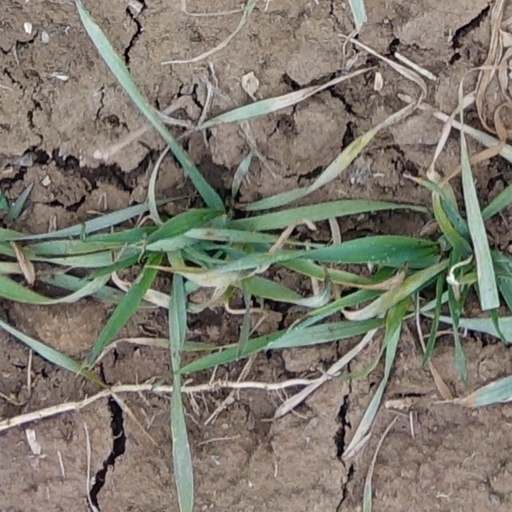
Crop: wheat